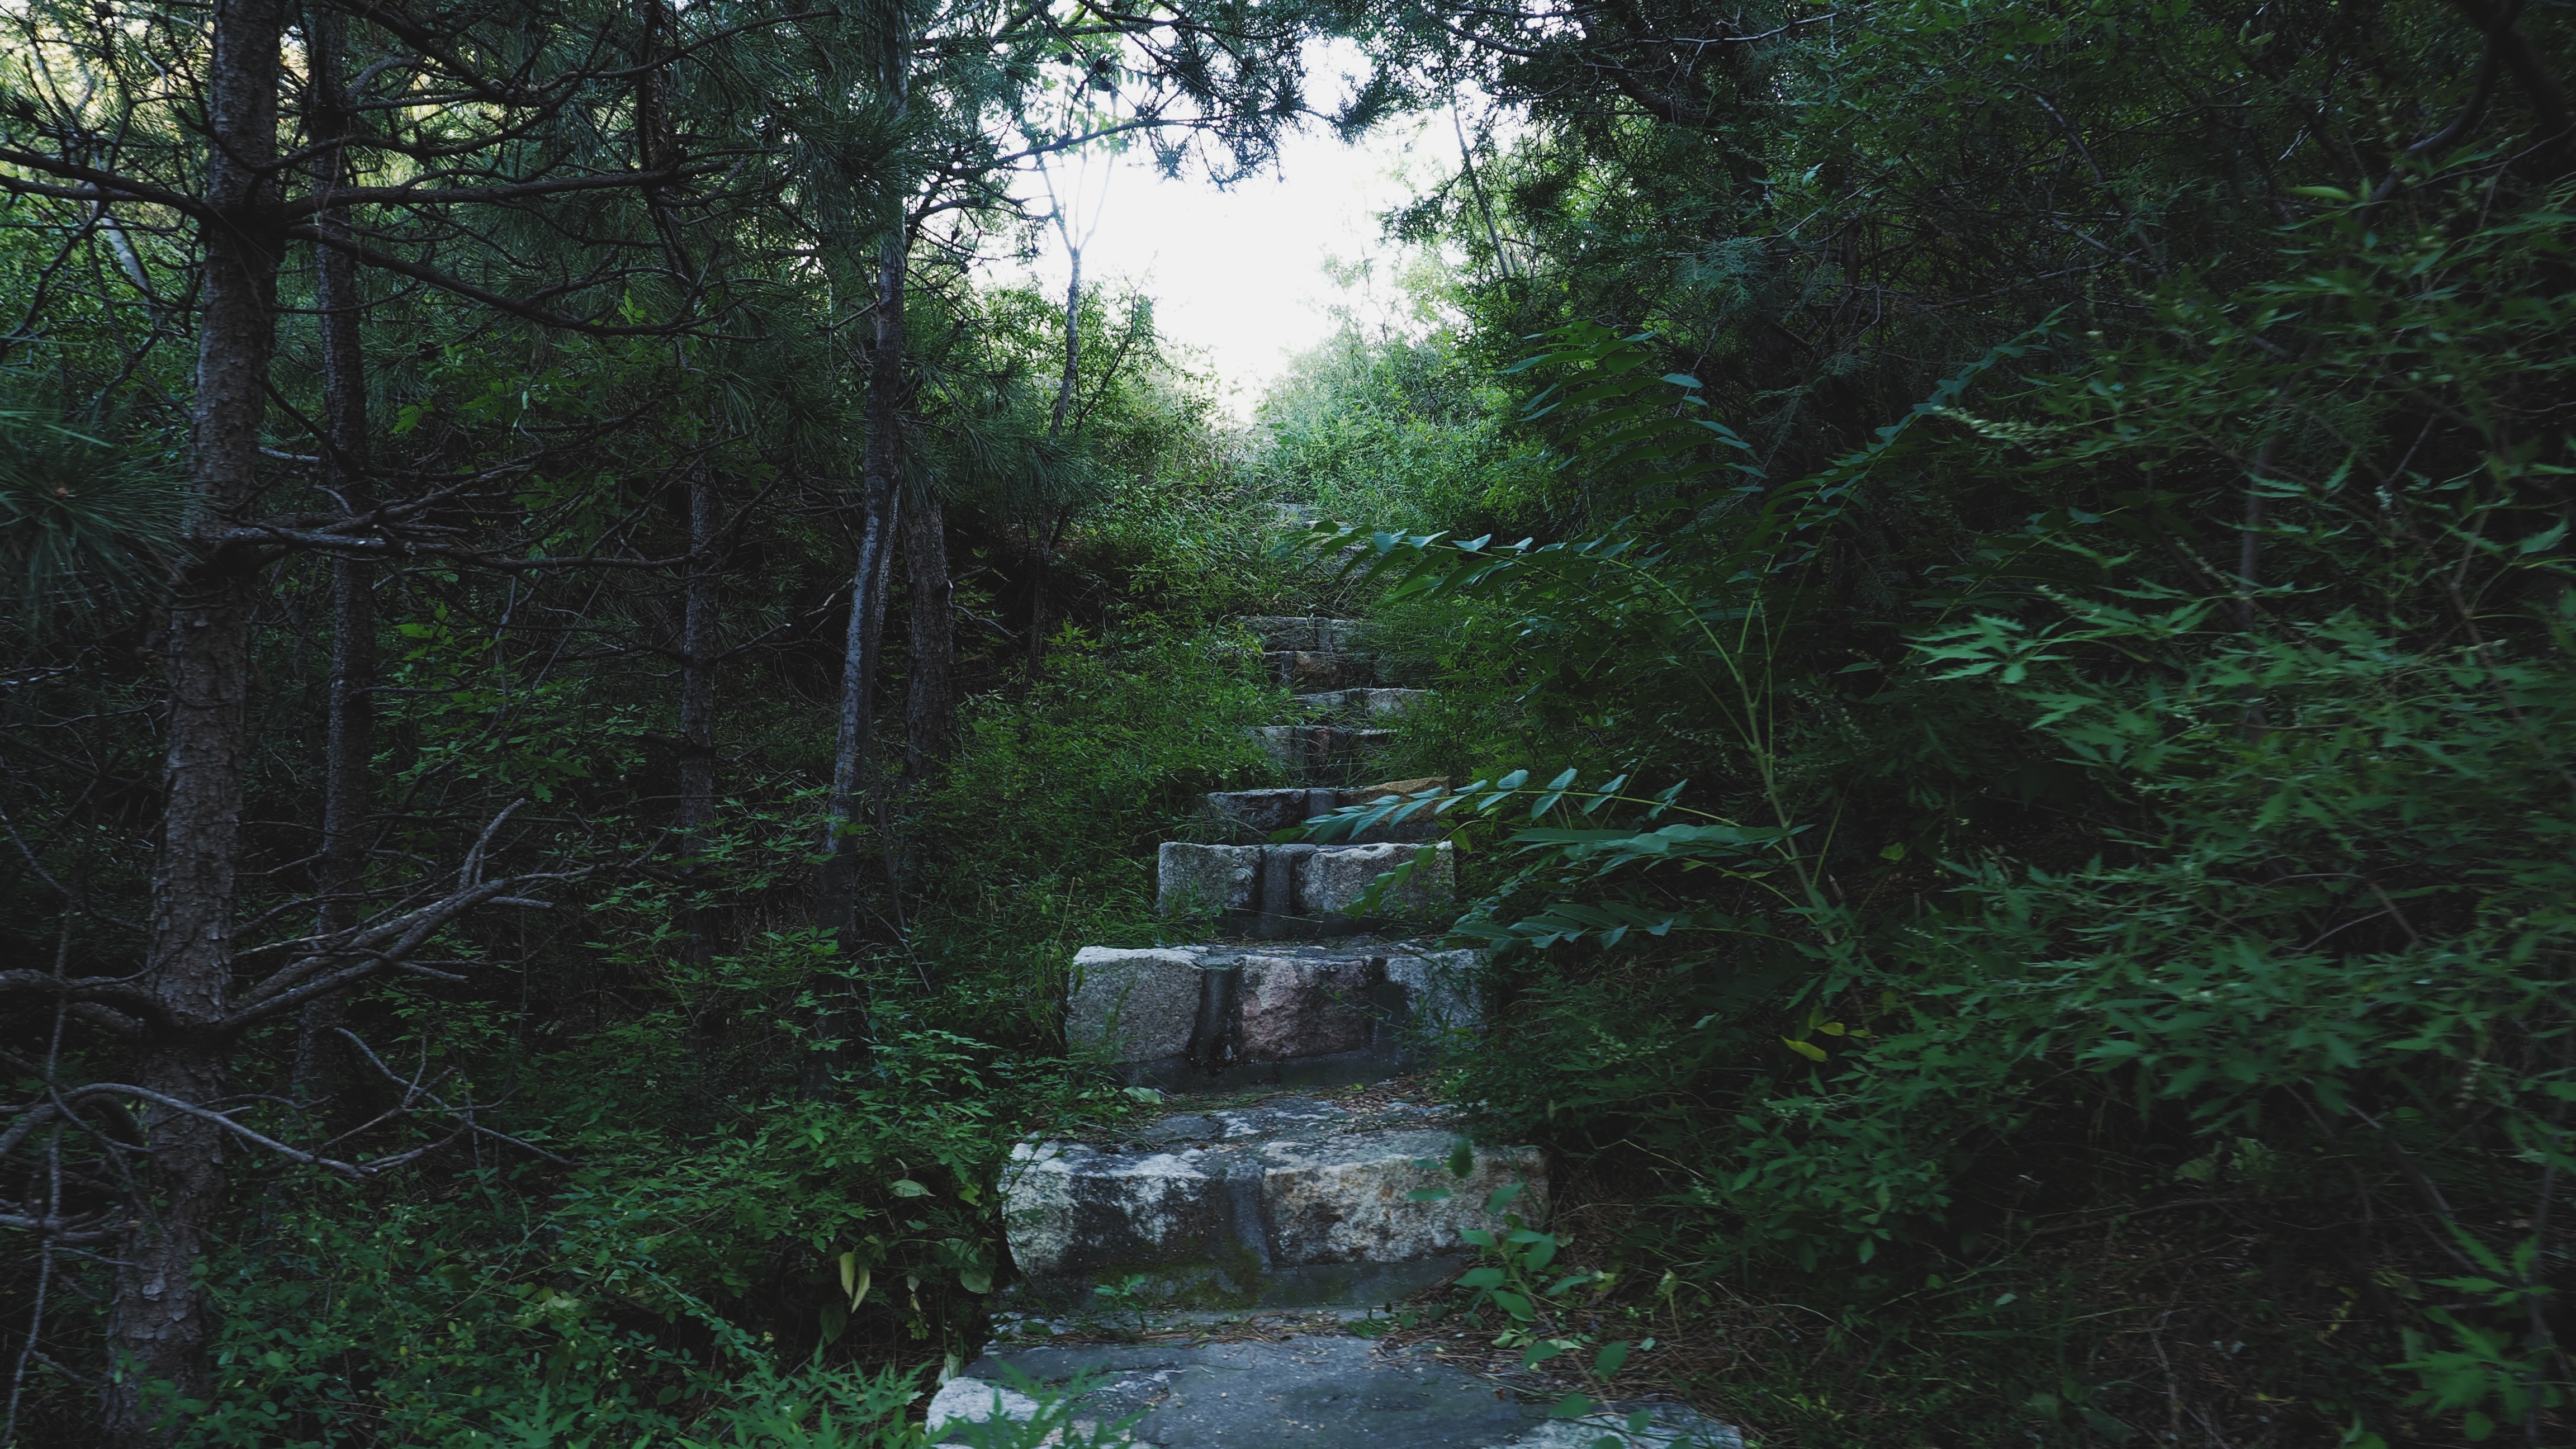
forest, wilderness, trail, stream, jungle, rainforest, wetland, woodland, habitat, ecosystem, screenshot, biome, old growth forest, natural environment, geographical feature, temperate coniferous forest